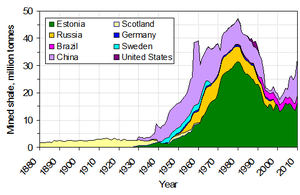
L'énergie en Estonie est un secteur économique vital pour l'Estonie.